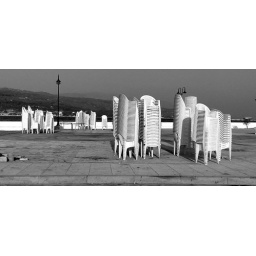
pick up of the plastic chairs after the wine festival in Samos town .